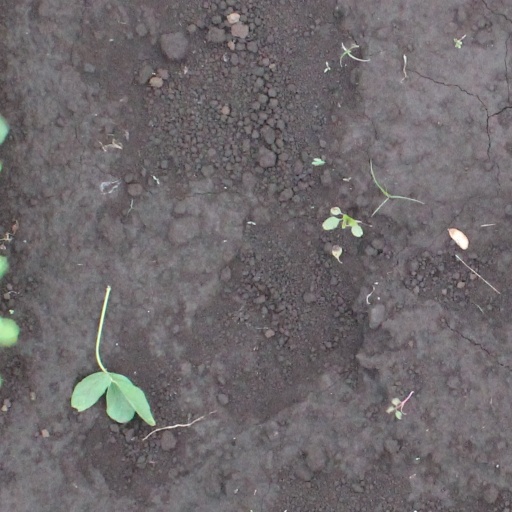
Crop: soybean